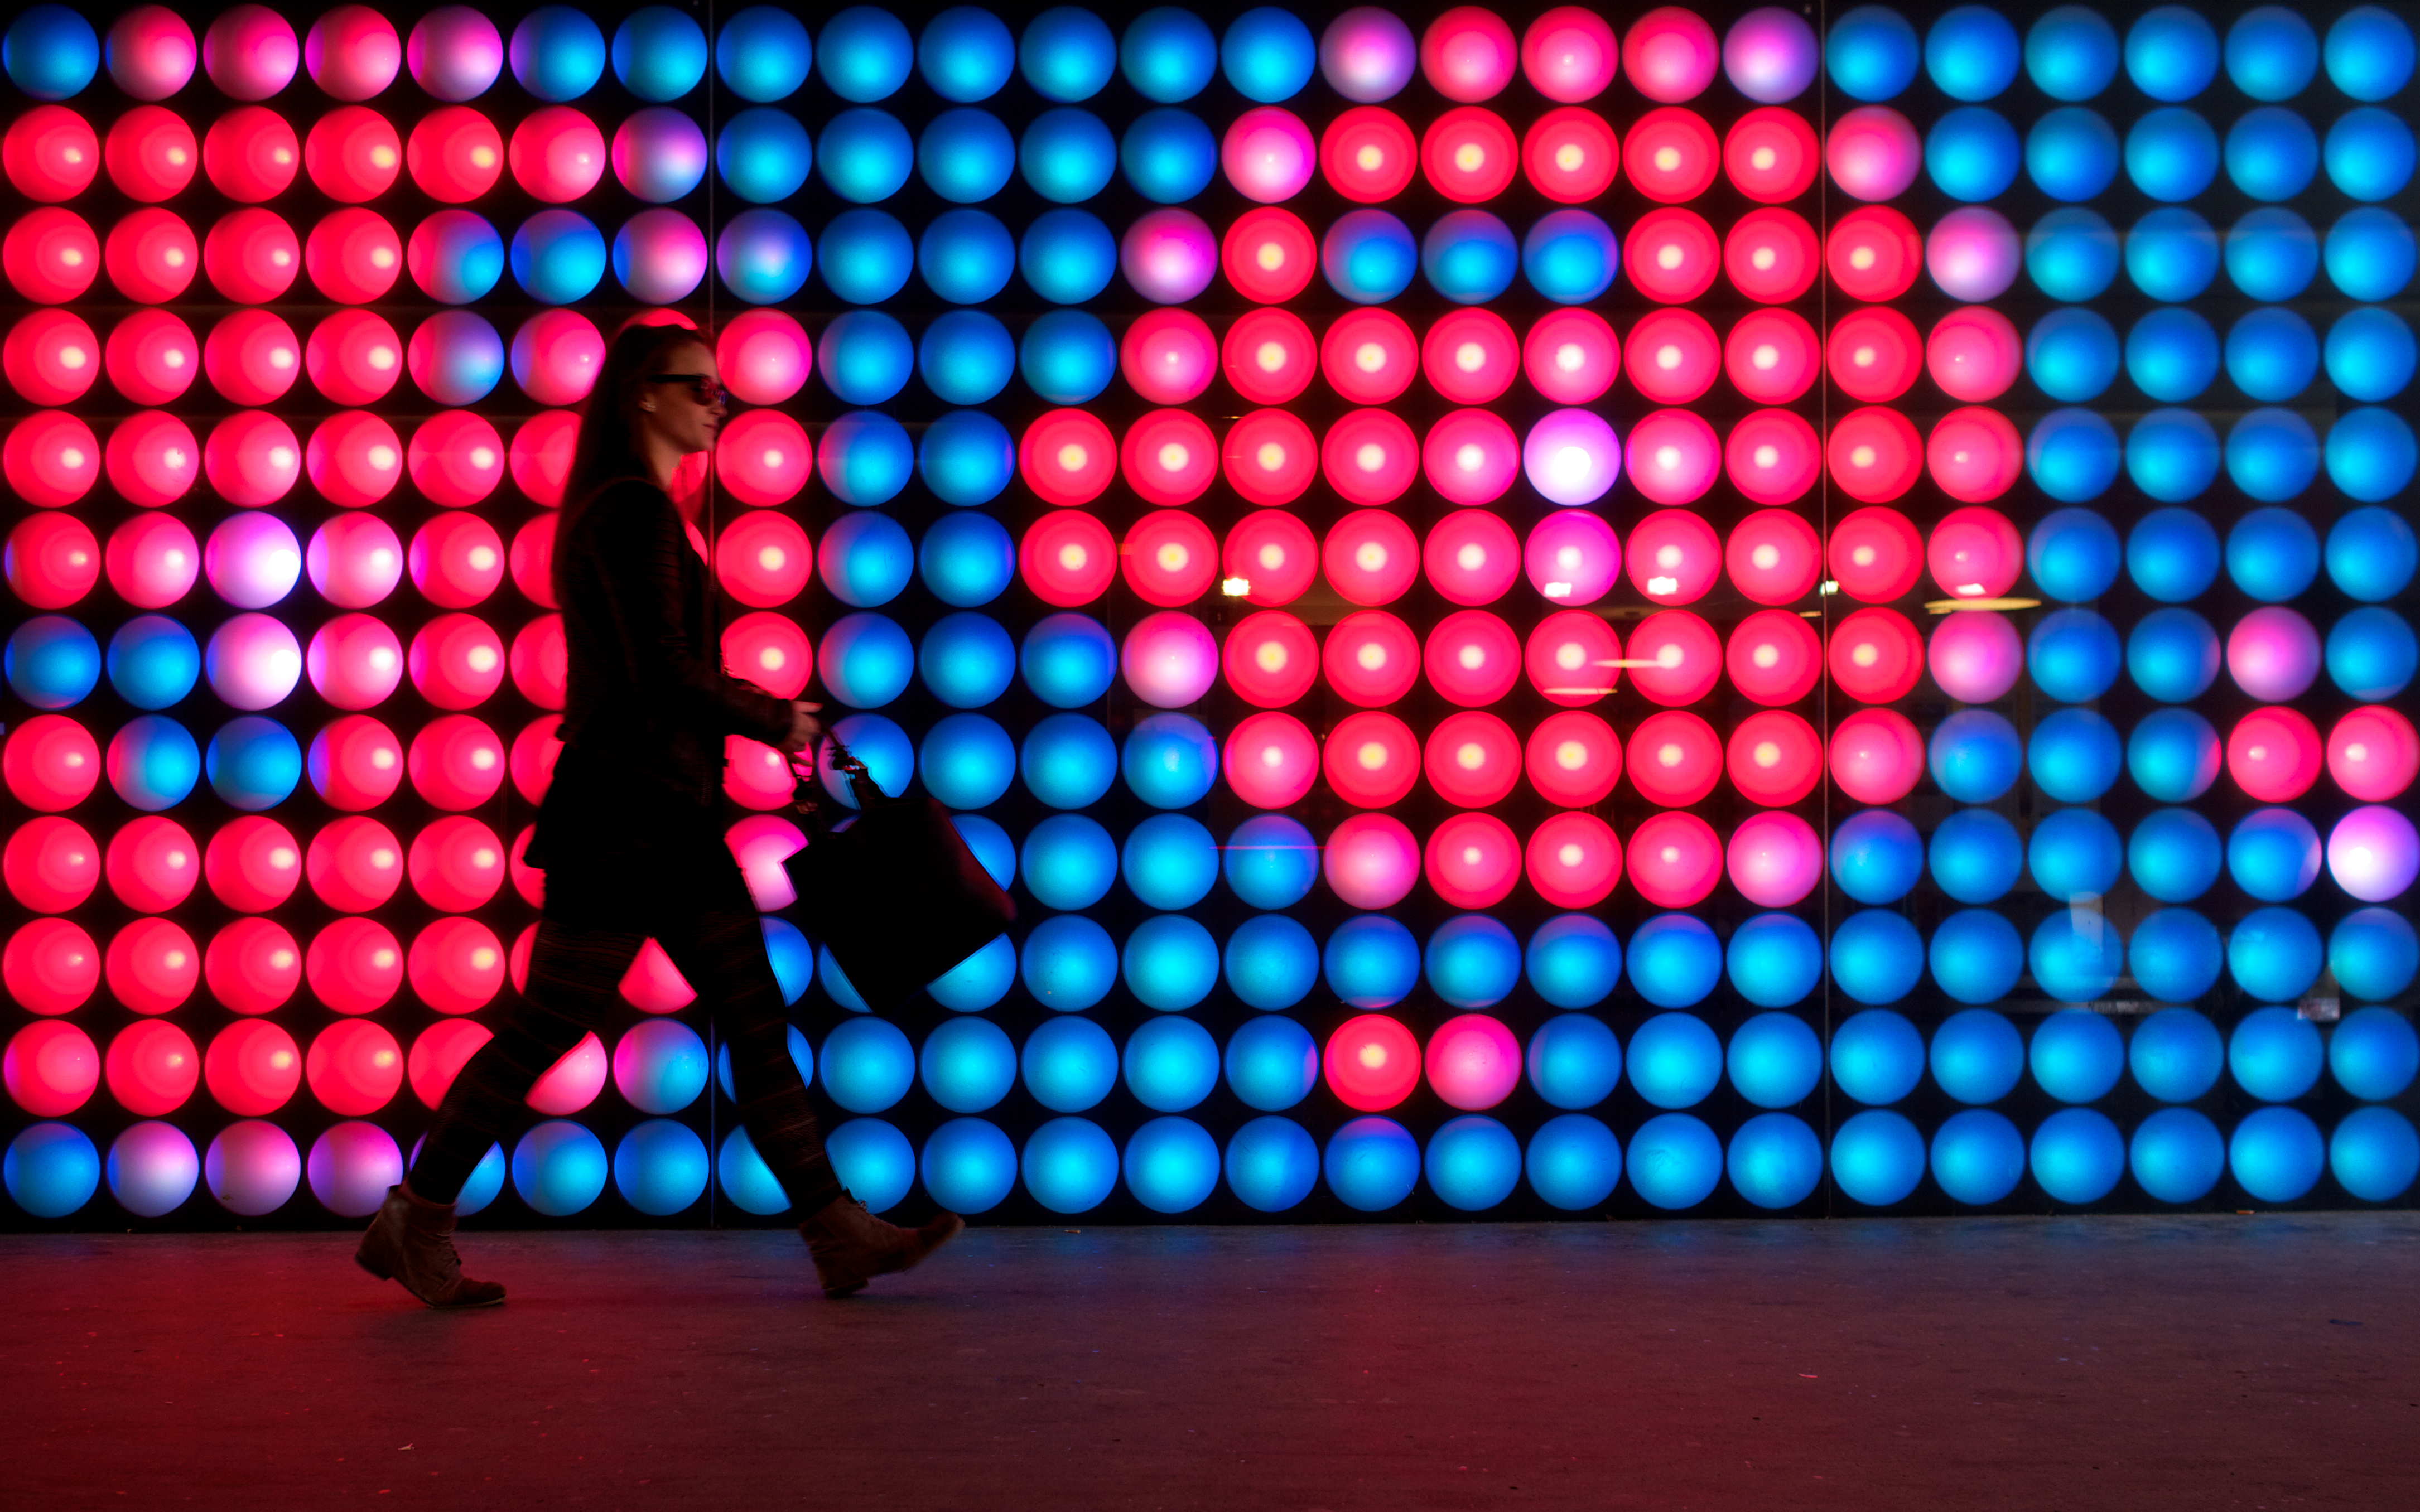
light, white, street, photography, ebook, line, red, color, training, black, signage, circle, streetphotography, flickr, stage, thomas, video, olympus, omd, fuji, shape, leica, entertainment, disco, monochrom, leuthard, hcb, thomasleuthard, performing arts, display device, flat panel display